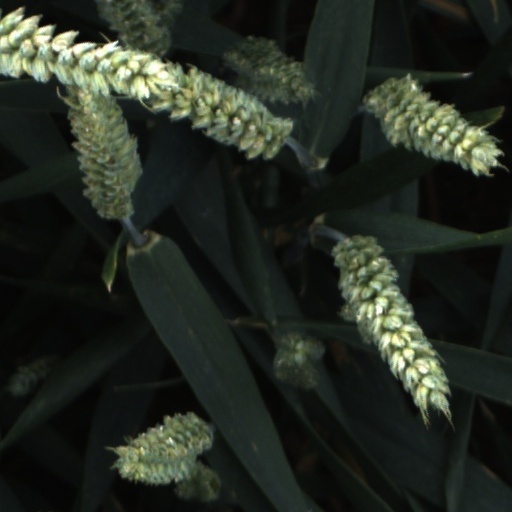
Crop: wheat